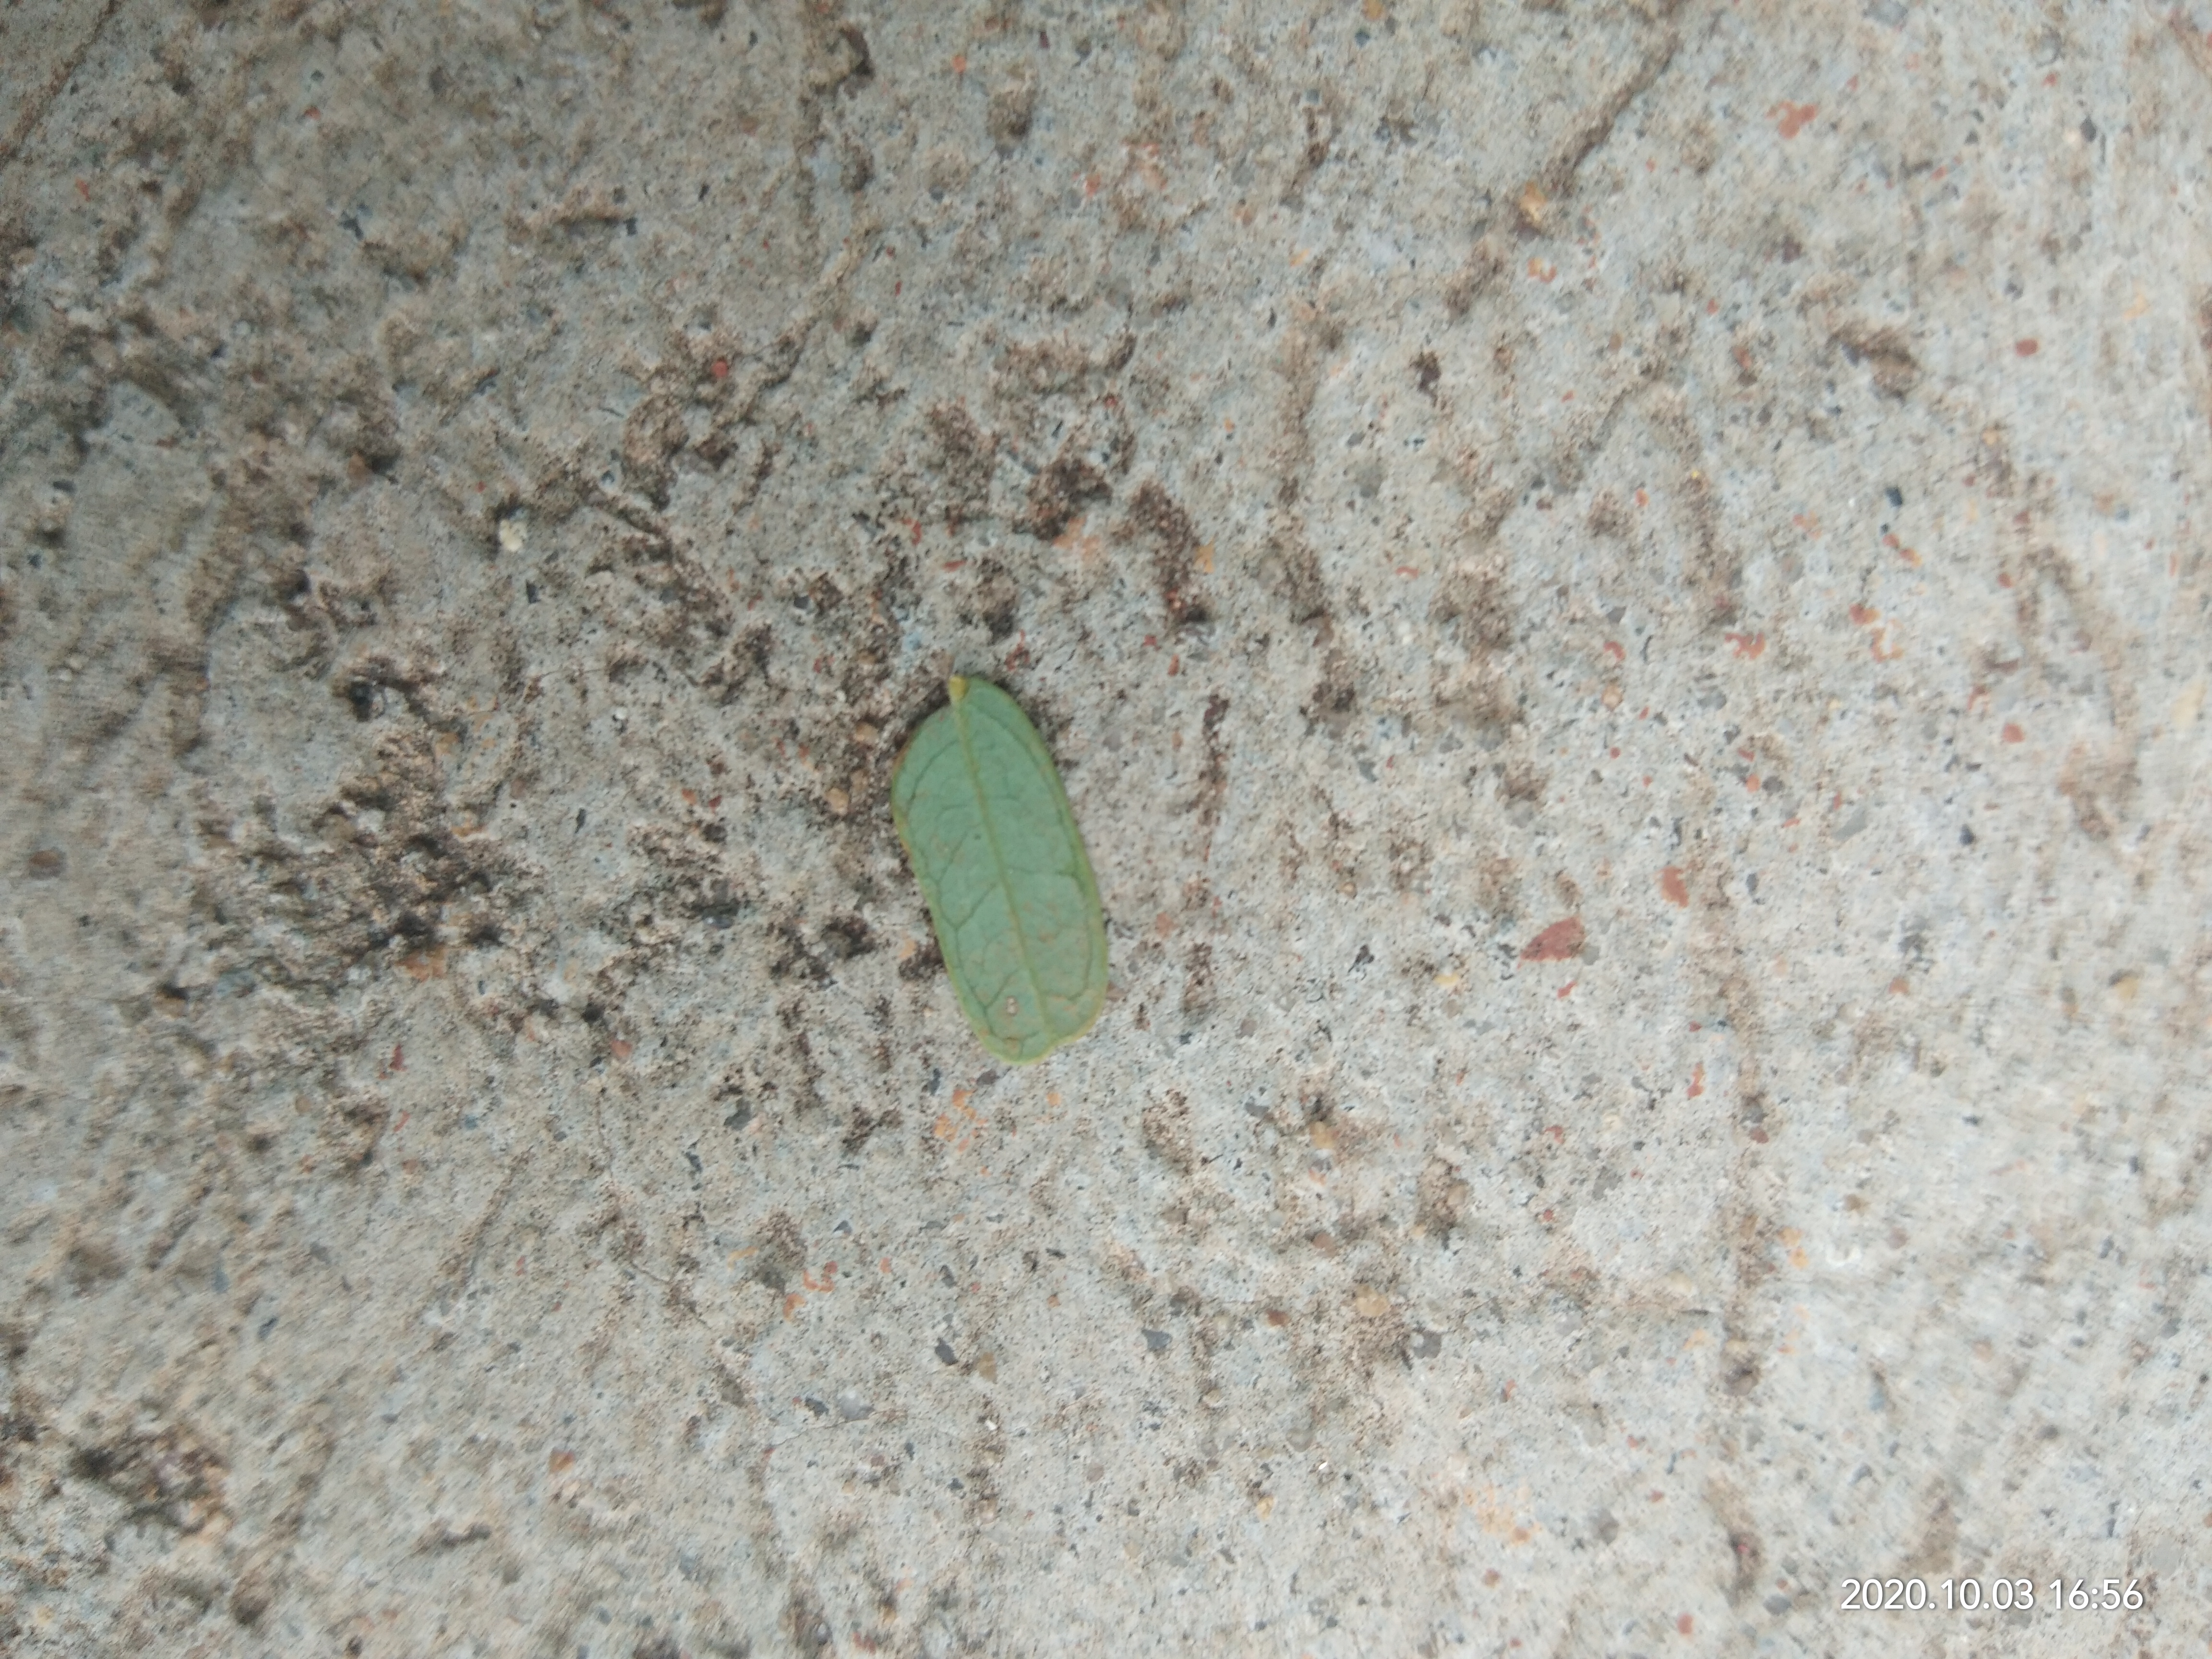
Plant: Tamarind